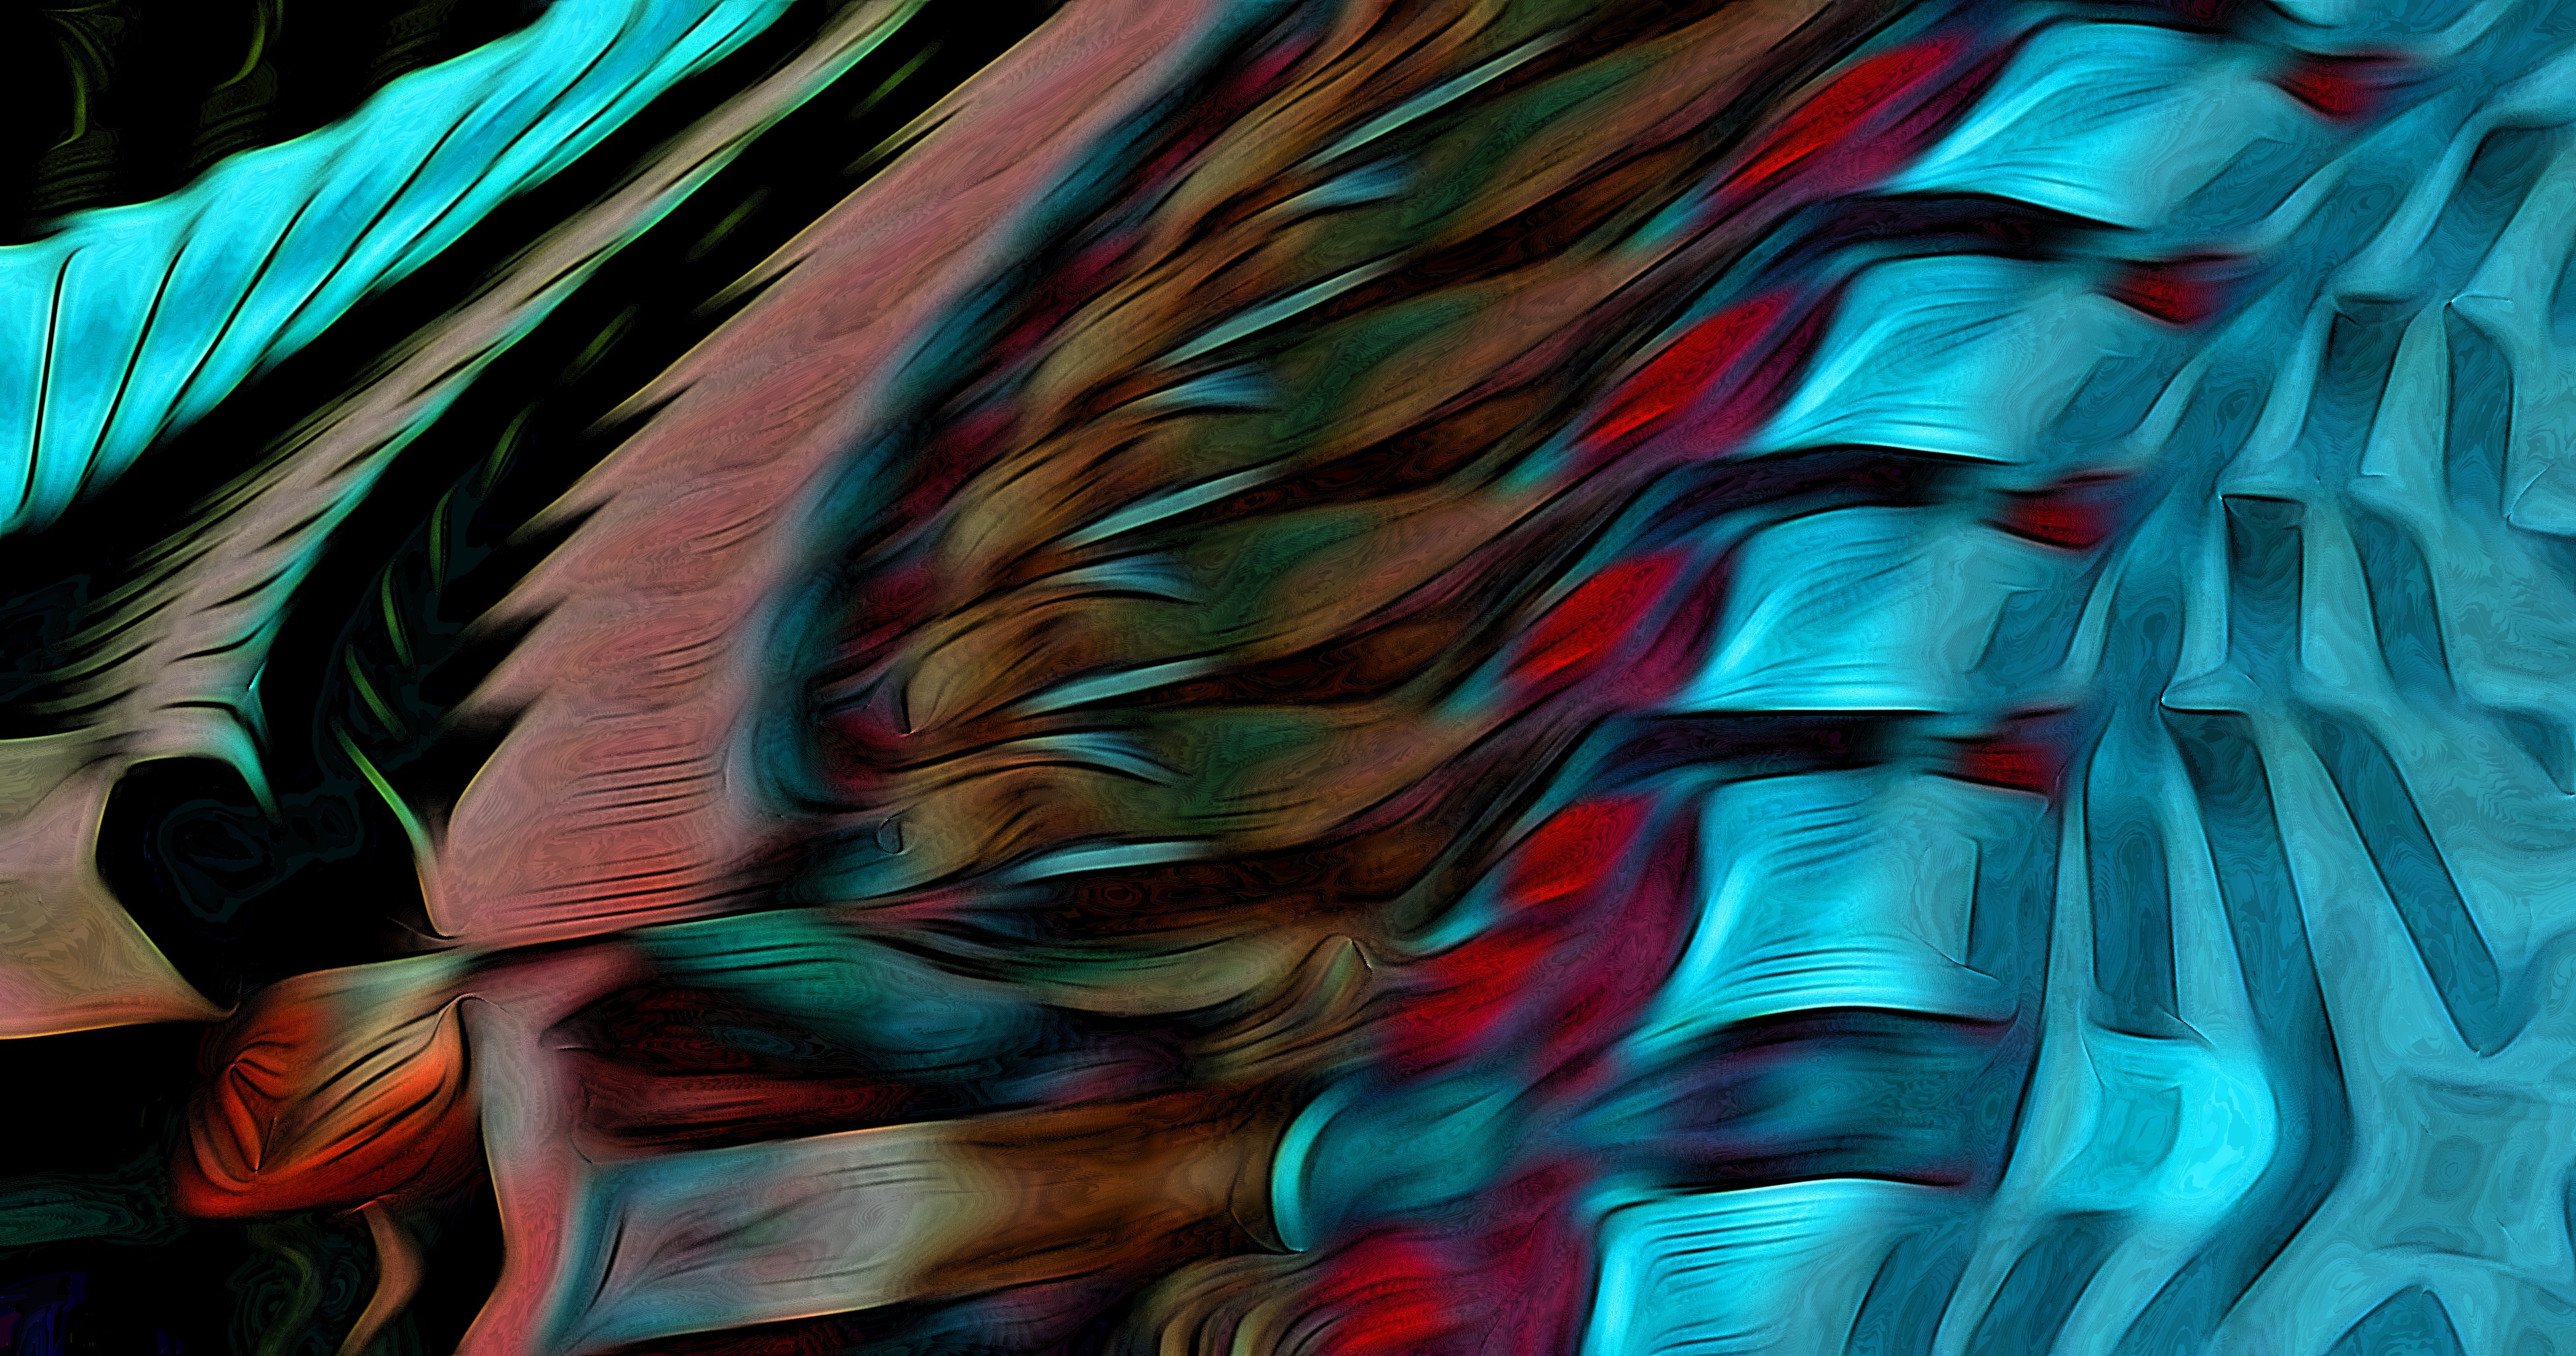
wing, abstract, decoration, pattern, line, green, red, color, blue, material, ornament, art deco, textile, lines, background, design, ornate, decorative, symmetry, linear, digital art, modern art, wall paper